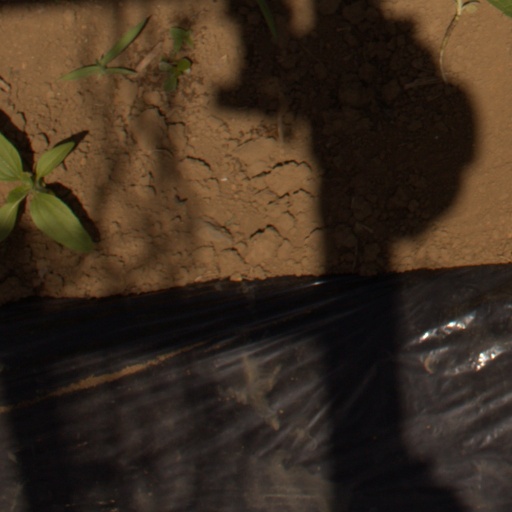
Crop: Jerusalem artichoke